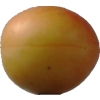
Label: cherry_wax